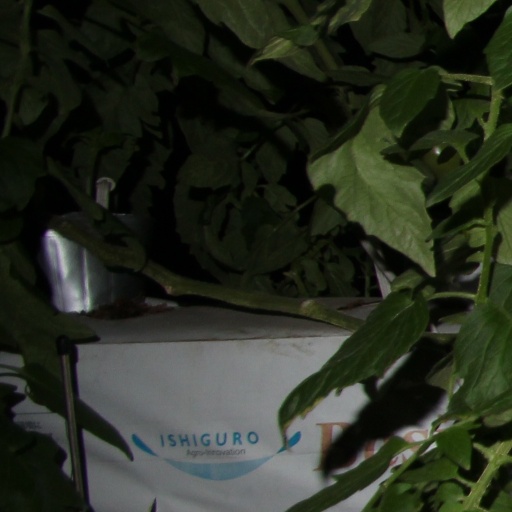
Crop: tomato